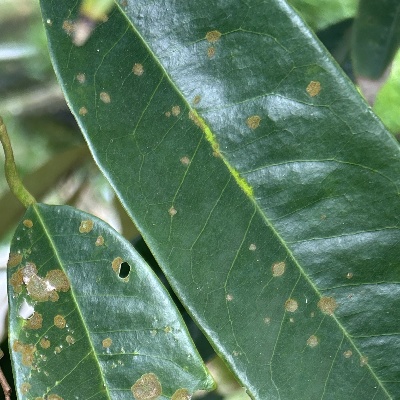
Label: Leaf_Algal